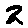
Label: 2